Ulla von Höpken

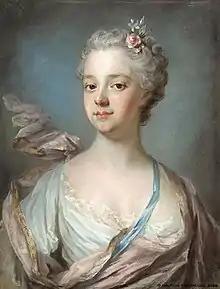
Ulrika Eleonora von Fersen

In 1767, Prince Frederick Adolf of Sweden fell in love with Ulla. At the same time, Prince Charles courted another lady-in-waiting, Brita Horn.